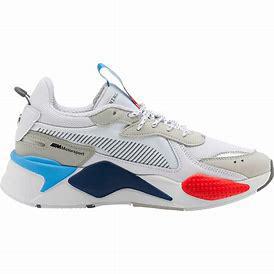
Brand: Puma
Model: Rs